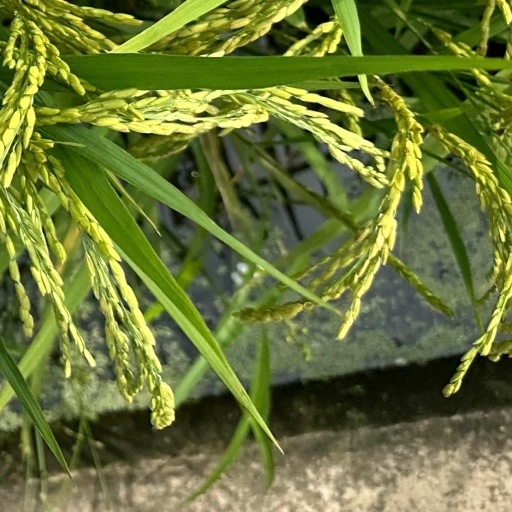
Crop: rice